Evelyn Mulry Moore

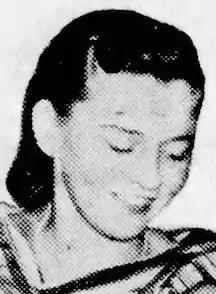
Evelyn Mulry, from a 1957 newspaper

Evelyn Marie Mulry Moore (October 20, 1942 – December 17, 2012) was an American athlete who won two gold medals in swimming events at the 1964 Summer Paralympics in Tokyo and a gold and two silver medals at the 1968 Summer Paralympics in Tel Aviv. She also competed in field events at the National Wheelchair Games in the 1960s and 1970s. She was inducted into the National Wheelchair Athletic Association Hall of Fame in 1978.